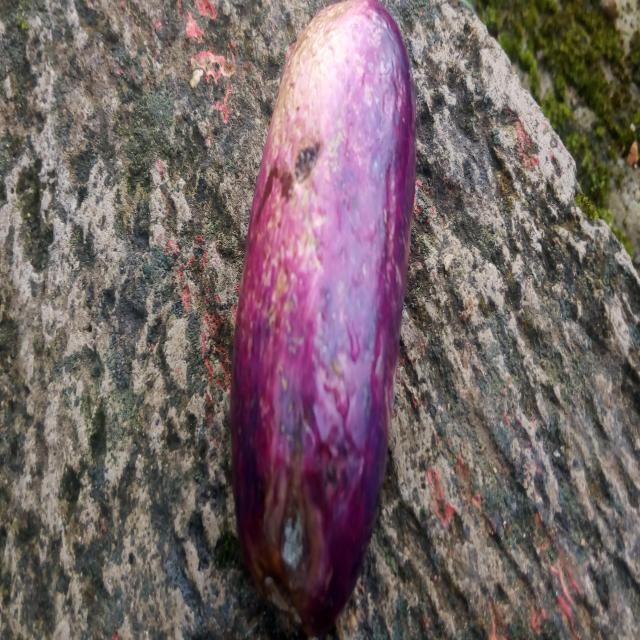
Plum grade: unripe